Conduit and sink OFCs

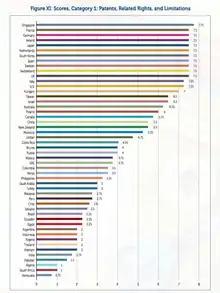
2018 Global Innovation Property Centre (GIPC) Legal Systems League Table: "Patents" Sub-Category.

Conduit OFCs are described as having advanced legal and tax systems designed to enable corporations to route funds from high tax locations (e.g. Germany) to the sink OFCs (e.g. Bermuda). They tend to have attractive "holding company" regimes (e.g. no withholding taxes, foreign dividends exempt from taxes, capital gains reliefs, full double–tax relief), advanced tax treatment of intellectual property regimes, and large global networks of bilateral tax treaties.